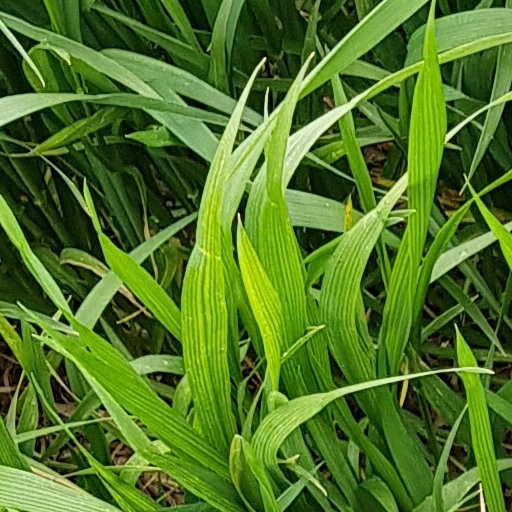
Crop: wheat